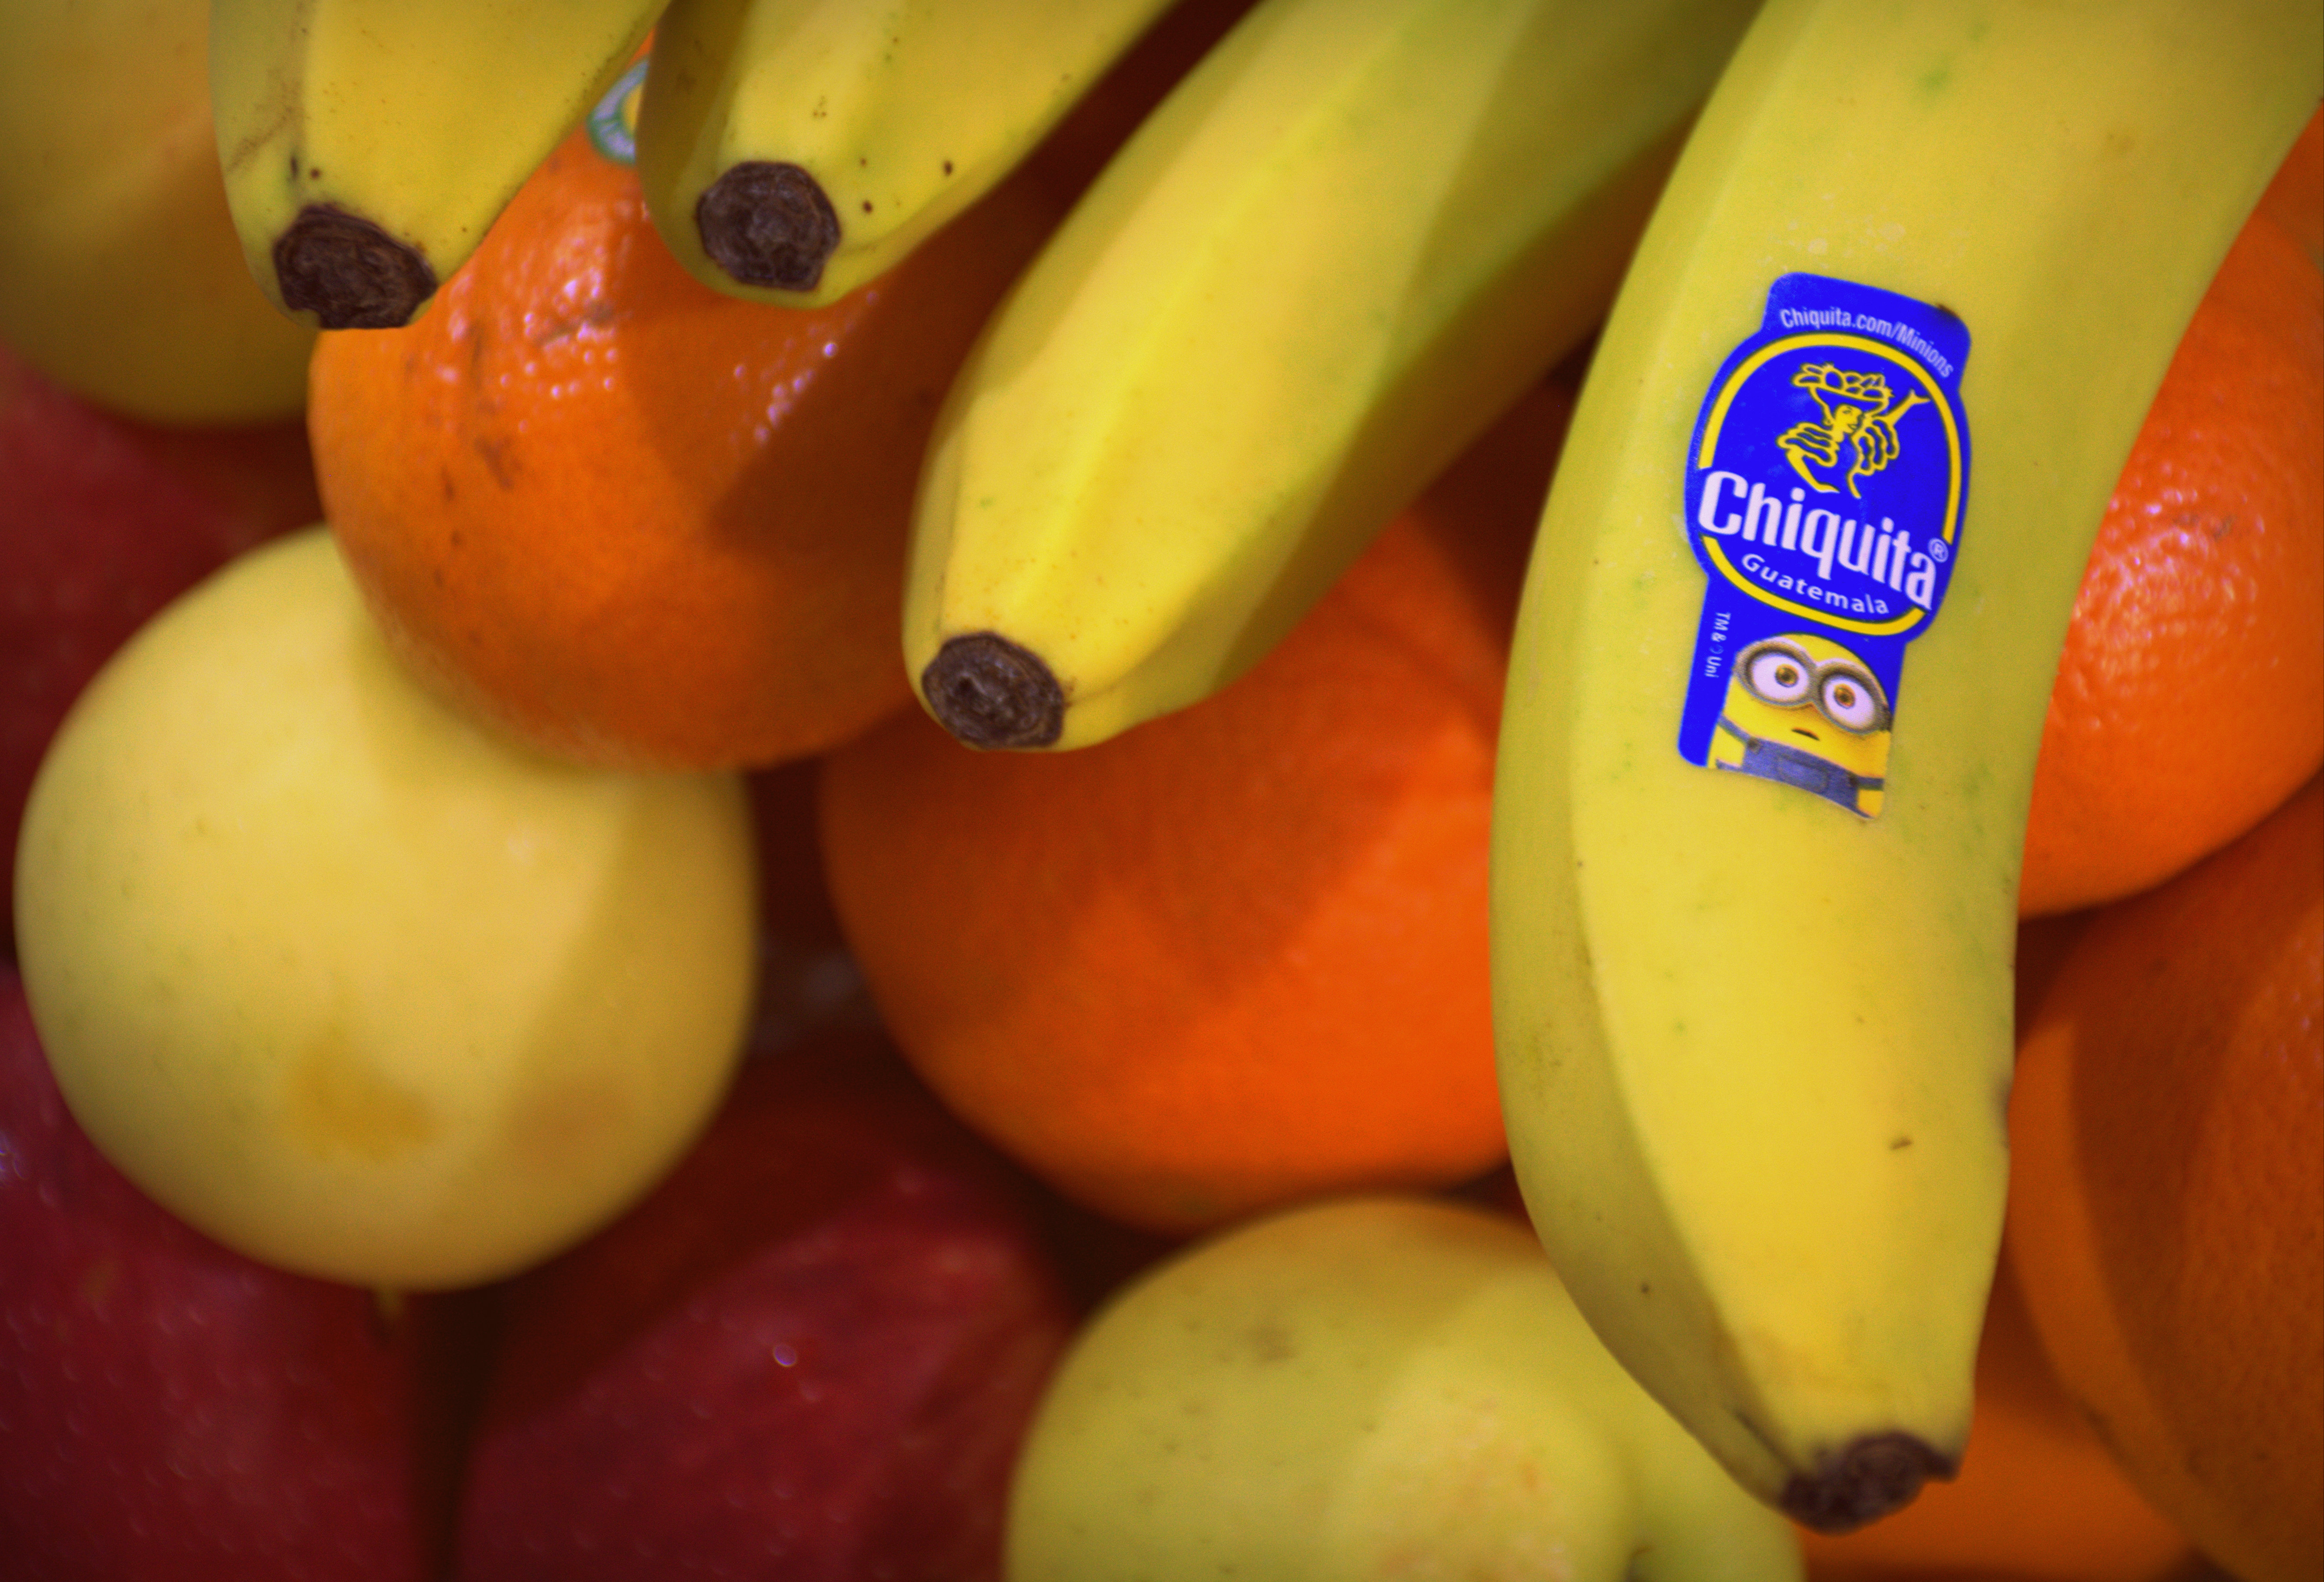
plant, fruit, food, produce, vegetable, yellow, banana, fruits, minions, macro photography, flowering plant, land plant